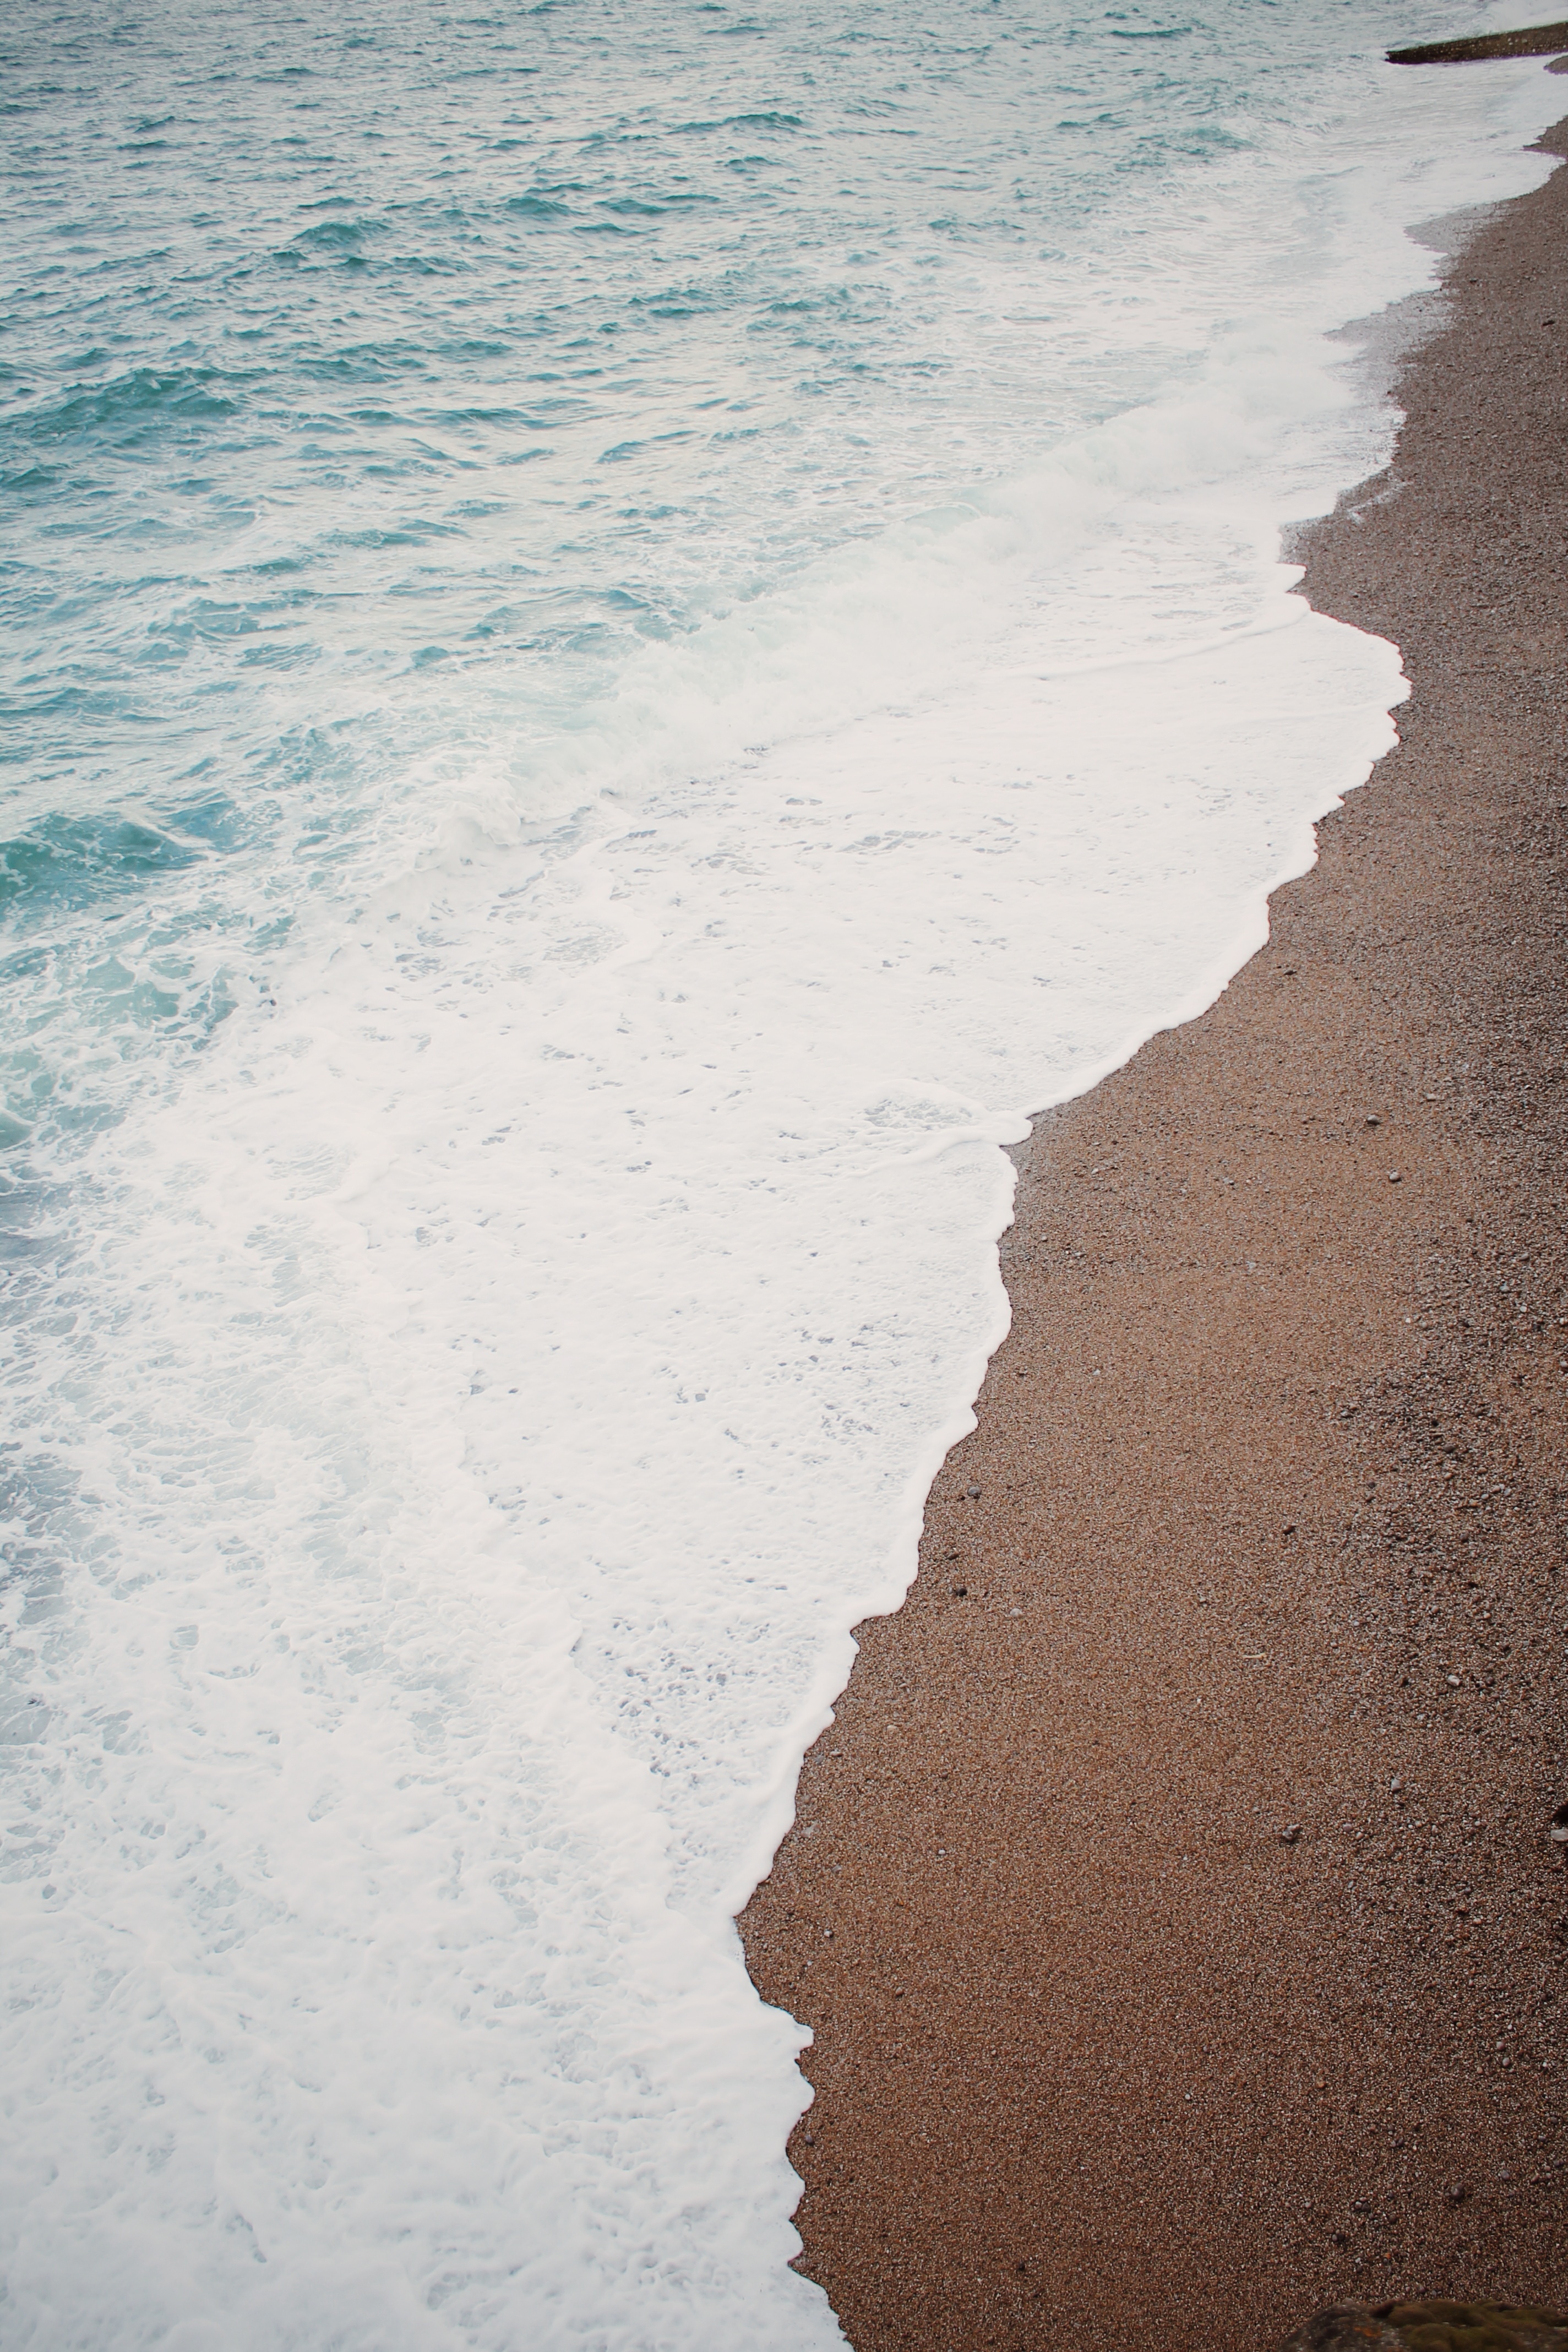
beach, sea, coast, water, sand, rock, ocean, horizon, sunlight, shore, wave, reflection, material, body of water, wind wave